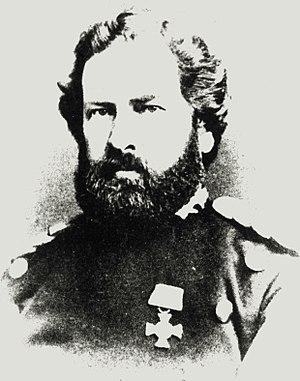
Burtscheid est une ville de l'ouest de l'Allemagne faisant partie d'Aix-la-Chapelle. Elle est habitée depuis une période très ancienne, d'abord par les Celtes, puis par les Romains, attirés par la présence de sources chaudes.